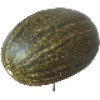
Label: melon_piel_de_sapo